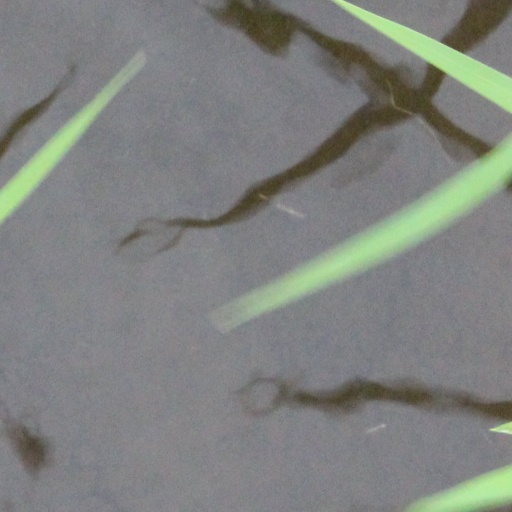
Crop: rice